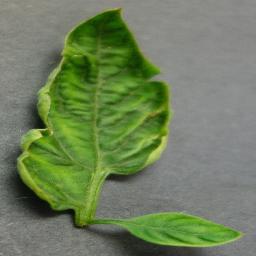
Label: Tomato___Tomato_Yellow_Leaf_Curl_Virus